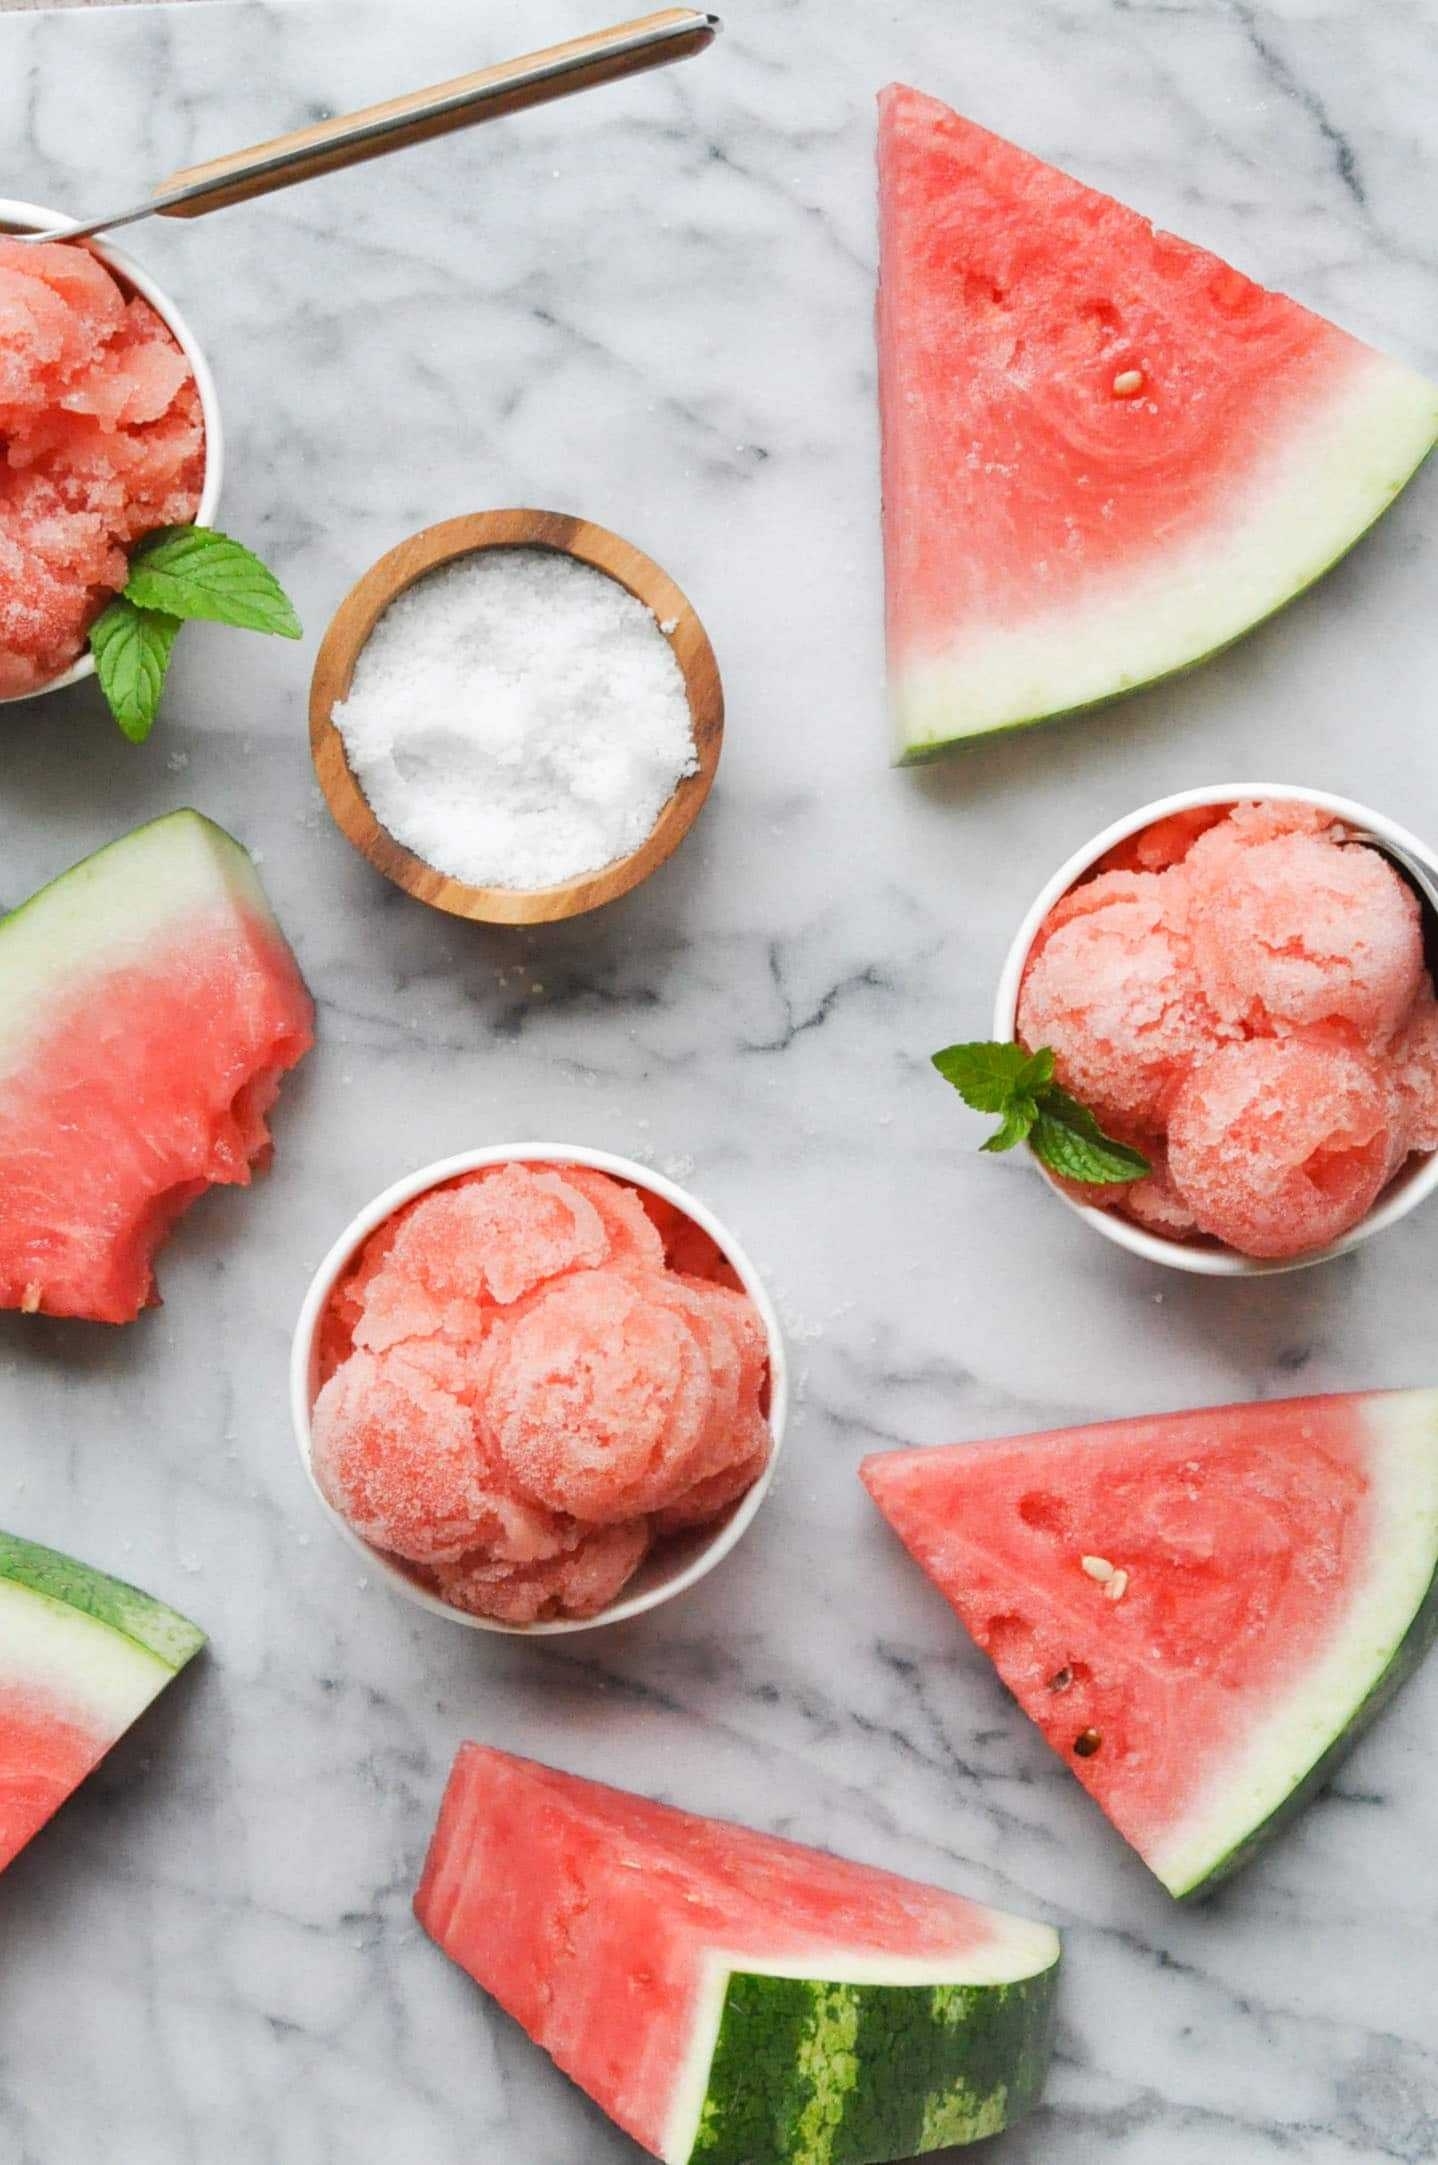
Label: Watermelon